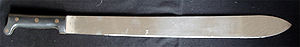
Machete
Machete fra Sydamerika.
En machete er en bred form for kniv, der anvendes enten som økse eller i kamp som et kort sværd. Klingen er typisk 32,5-45 cm langt og under 3 mm tykt. På spansk bruges ordet som en forkortelse for macho, der er blevet brugt til at referere til en mukkert. På engelsk er et lignende term matchet, selvom det er mindre kendt.